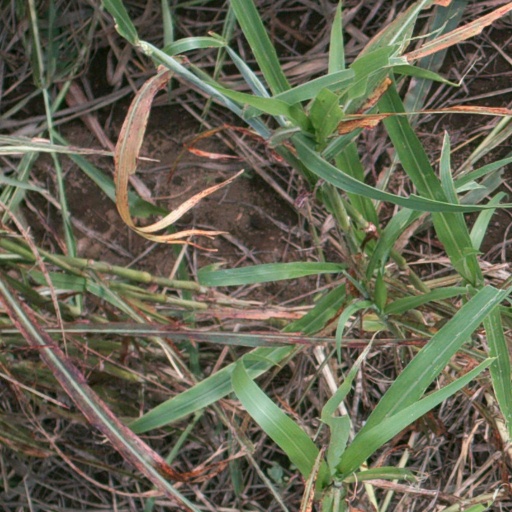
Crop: sorghum